Nytorv 19

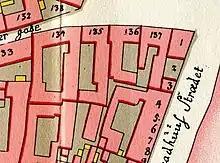
No. 1376 seen in a detail from Christian Gedde's map of Copenhagen's West Quarter, 1757

The property was listed in Copenhagen's first cadastre of 1689 as No. 112 in the city's West Quarter. It was owned by one Christian Viborg's widow at that time. It was listed in the new cadastre of 1756 as No. 136 and belonged to merchant Martinus Schultz at that time.